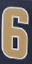
Number: 6